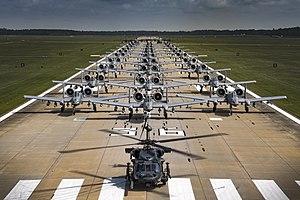
L'elephant walk est un terme utilisé par l'US Air Force pour désigner le roulage des avions militaires juste avant le décollage, lorsqu'ils sont en formation rapprochée. Souvent, cela se produit juste avant un décollage à intervalle minimum.